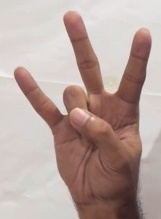
ASL sign: 7